The Donna Reed Show

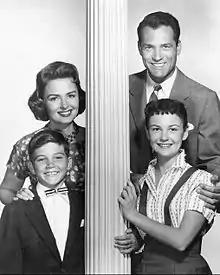
From the 1958 first season (L-R): Donna Reed as Donna Stone, Carl Betz as Dr. Alex Stone, Paul Petersen as Jeff Stone, and Shelley Fabares as Mary Stone

In season 5 (1963), Mary departed for college, reducing Fabares's appearances, something which continued yearly with her role becoming a minor character. Fabares left the full-time cast to pursue opportunities in films. She eventually returned seven times for guest appearances (Season 6 episodes 8, 11, 14; Season 7 episodes 5, 15, 30; Season 8 episode 13). Following Fabares's departure, Petersen's real-life sister Patty Petersen joined the show as Trisha, a runaway orphan eventually adopted by the Stones. The program achieved its highest Nielsen ratings in Season 6, reaching #16 after Fabares' departure. A possible reason for higher ratings was the addition of new characters, Ann McCrea and disc jockey-turned actor Bob Crane as the Stones' neighbors, Midge and Dave Kelsey. This not only provided both Donna and Alex with best friends, but co-conspirators, as well. So popular were their roles that by the fall of 1964, both McCrea and Crane began receiving billing in the opening credits of the program. Crane left the series in 1965 to star in the CBS sitcom "Hogan's Heroes". As a result, he was written out of the show although his character continued to be referred to and McCrea's character remained with the program. Also, towards the end of the series, actor Darryl Richard was regularly featured as Jeff Stone's best friend, Morton "Smitty" Smith. Richard first appeared in 1962 and "Smitty" became a major character after Season 6. Janet Landgard was a series regular from 1963 to 1965 as Karen Holmby.